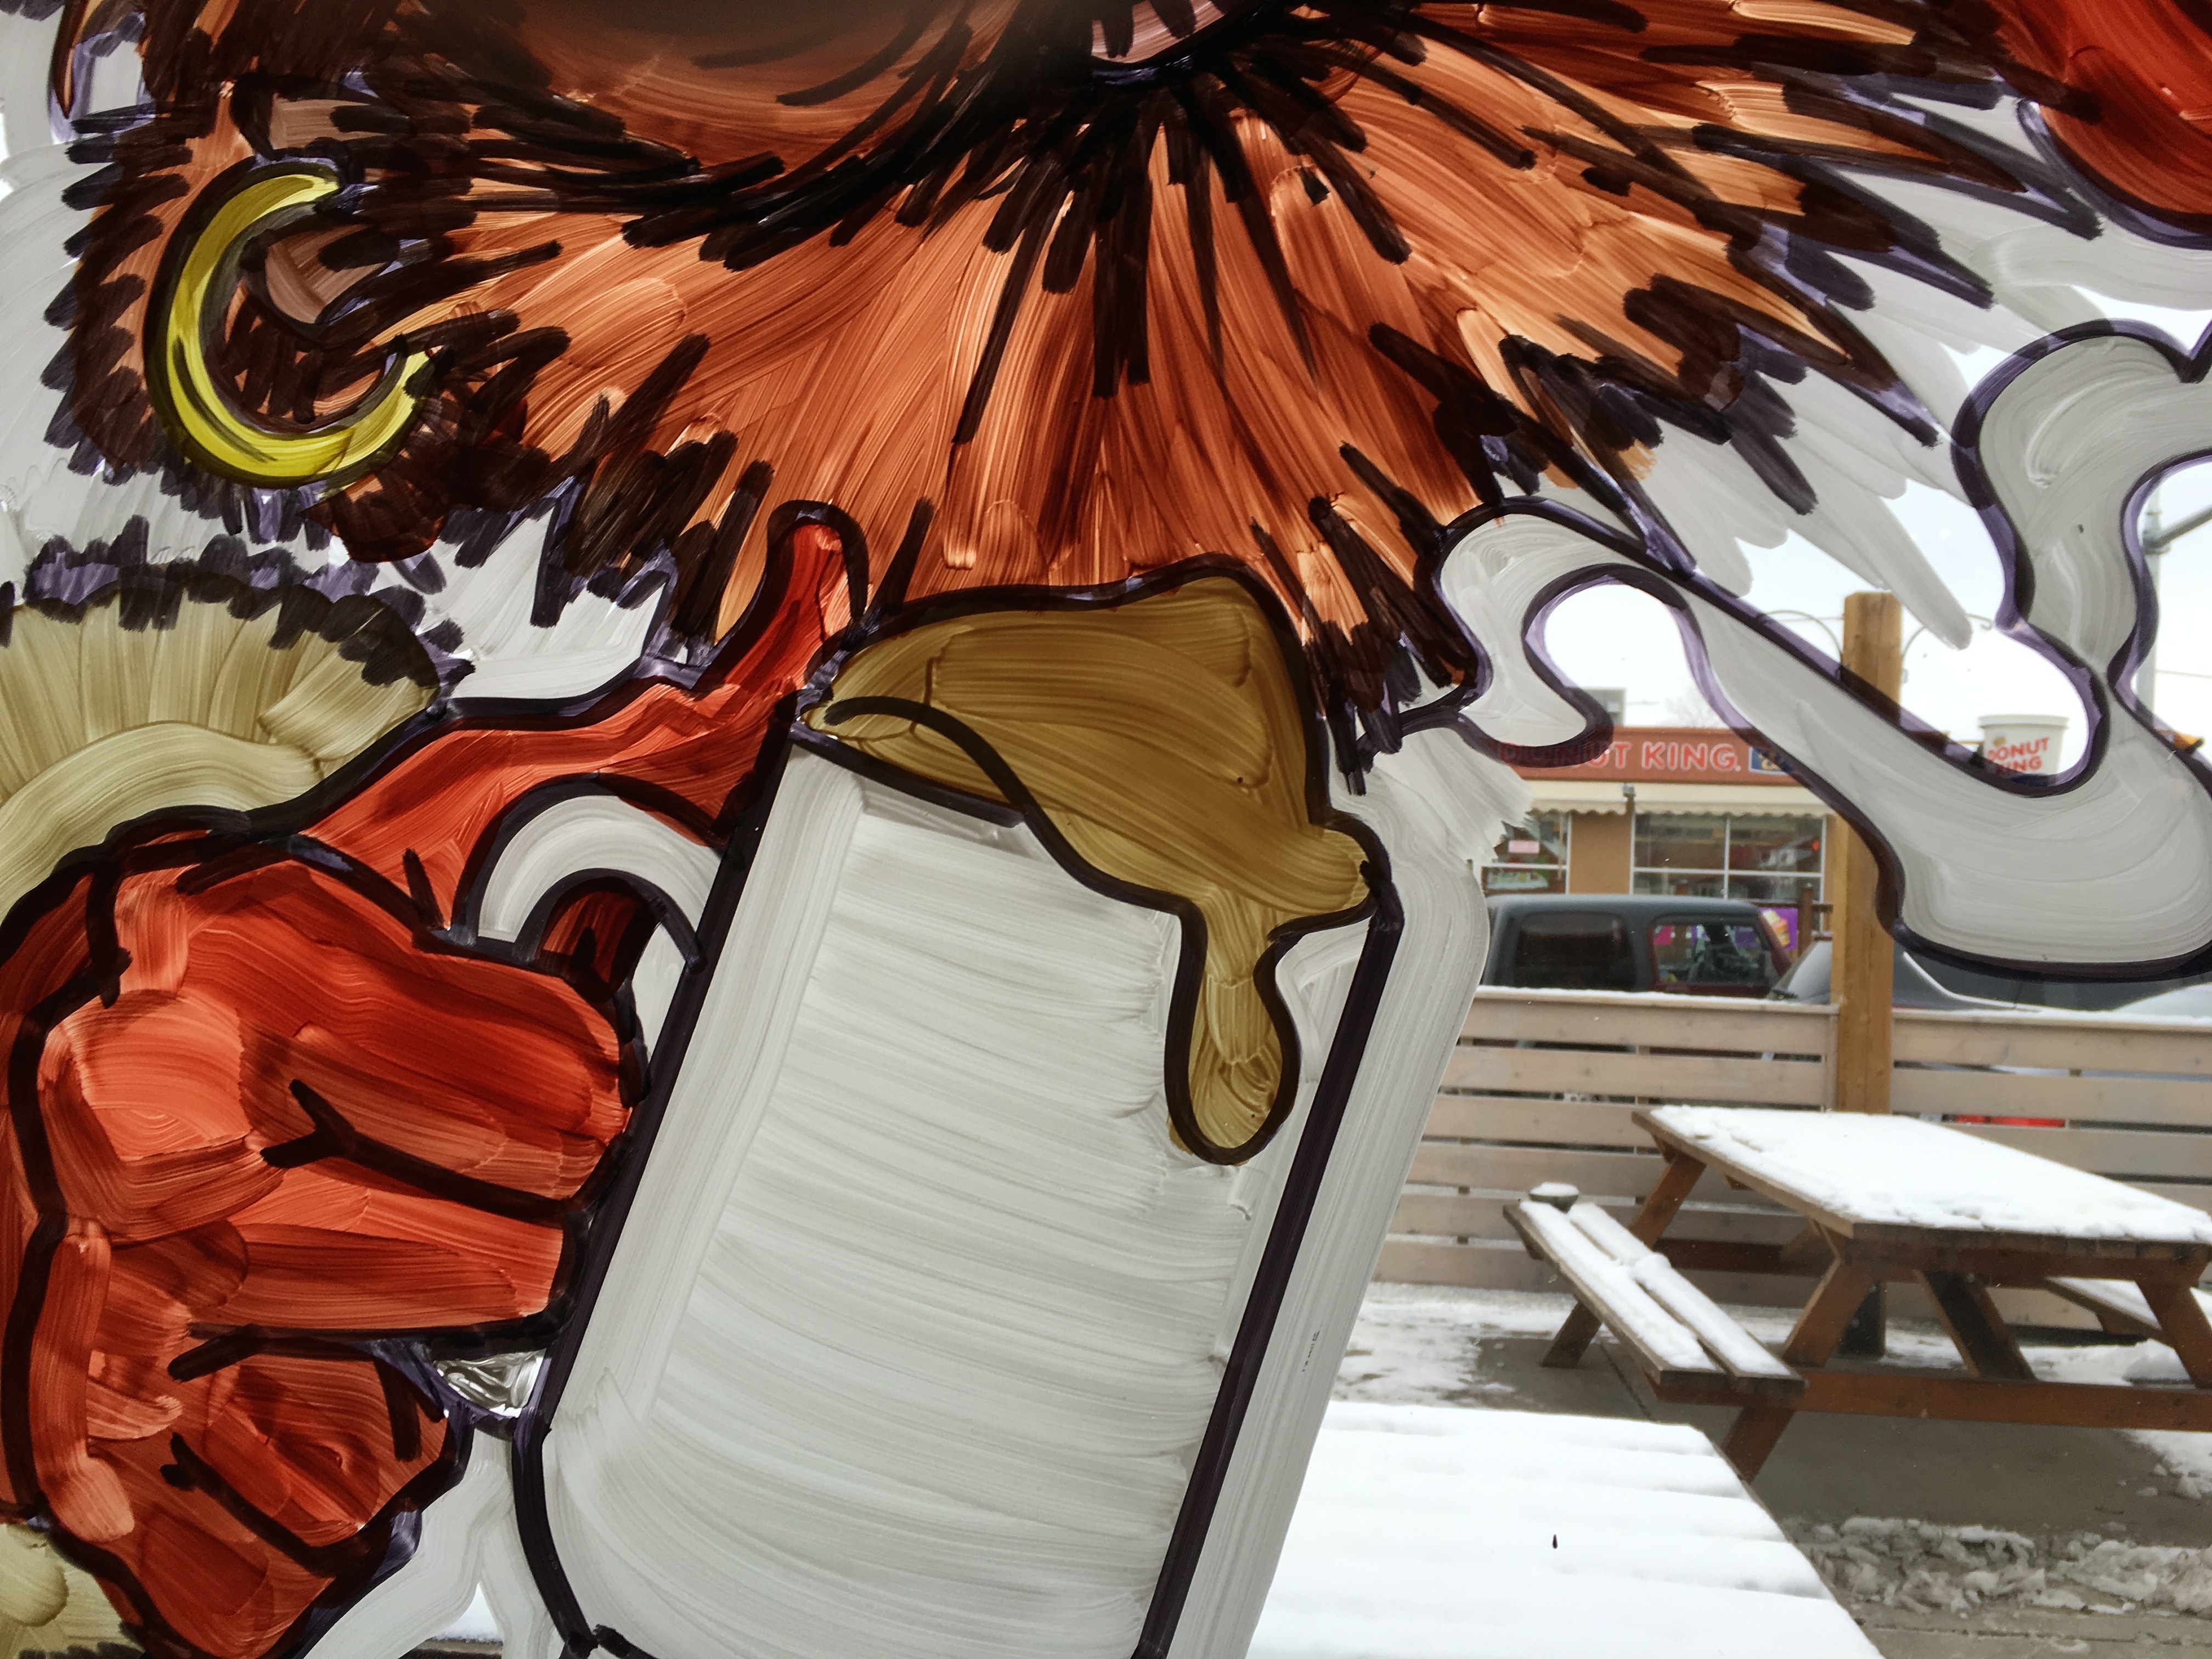
coffee, art, drawing, illustration, anime, comics, modern art